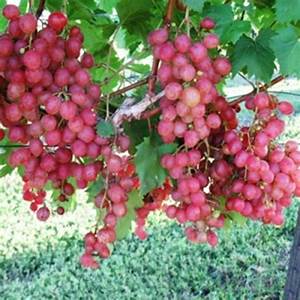
Label: Grapes